Estefanía Ramírez (noblewoman)

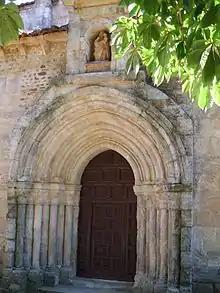
Poortico of the church at the Monasterery of Santa María de Carrizo

Estefanía Ramírez (died 1183), daughter of Count Ramiro Fróilaz, was the wife of Count Ponce de Minerva. Both founded the Monastery of Santa María de Sandoval in Mansilla Mayor and, as a widow, she founded, firstly, the monastery of Santa María de Benavides in Boadilla de Rioseco, and later the monastery of in Carrizo de la Ribera where she retired with her daughter María who became its first abbess.